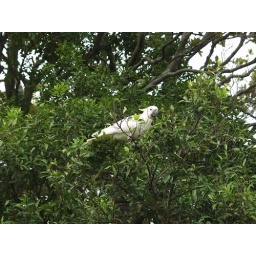
Sulfer crested cockatoo in a tree near the opera house